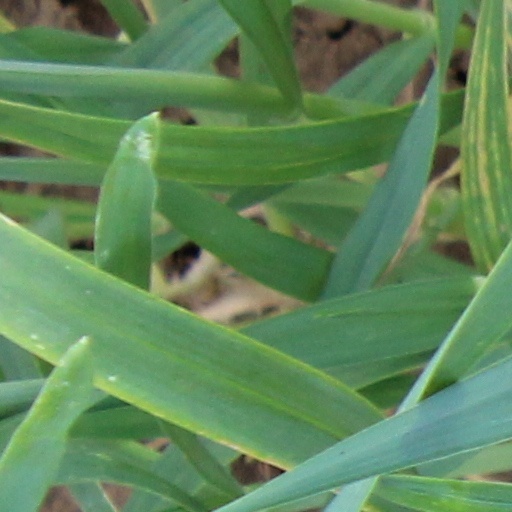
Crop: wheat